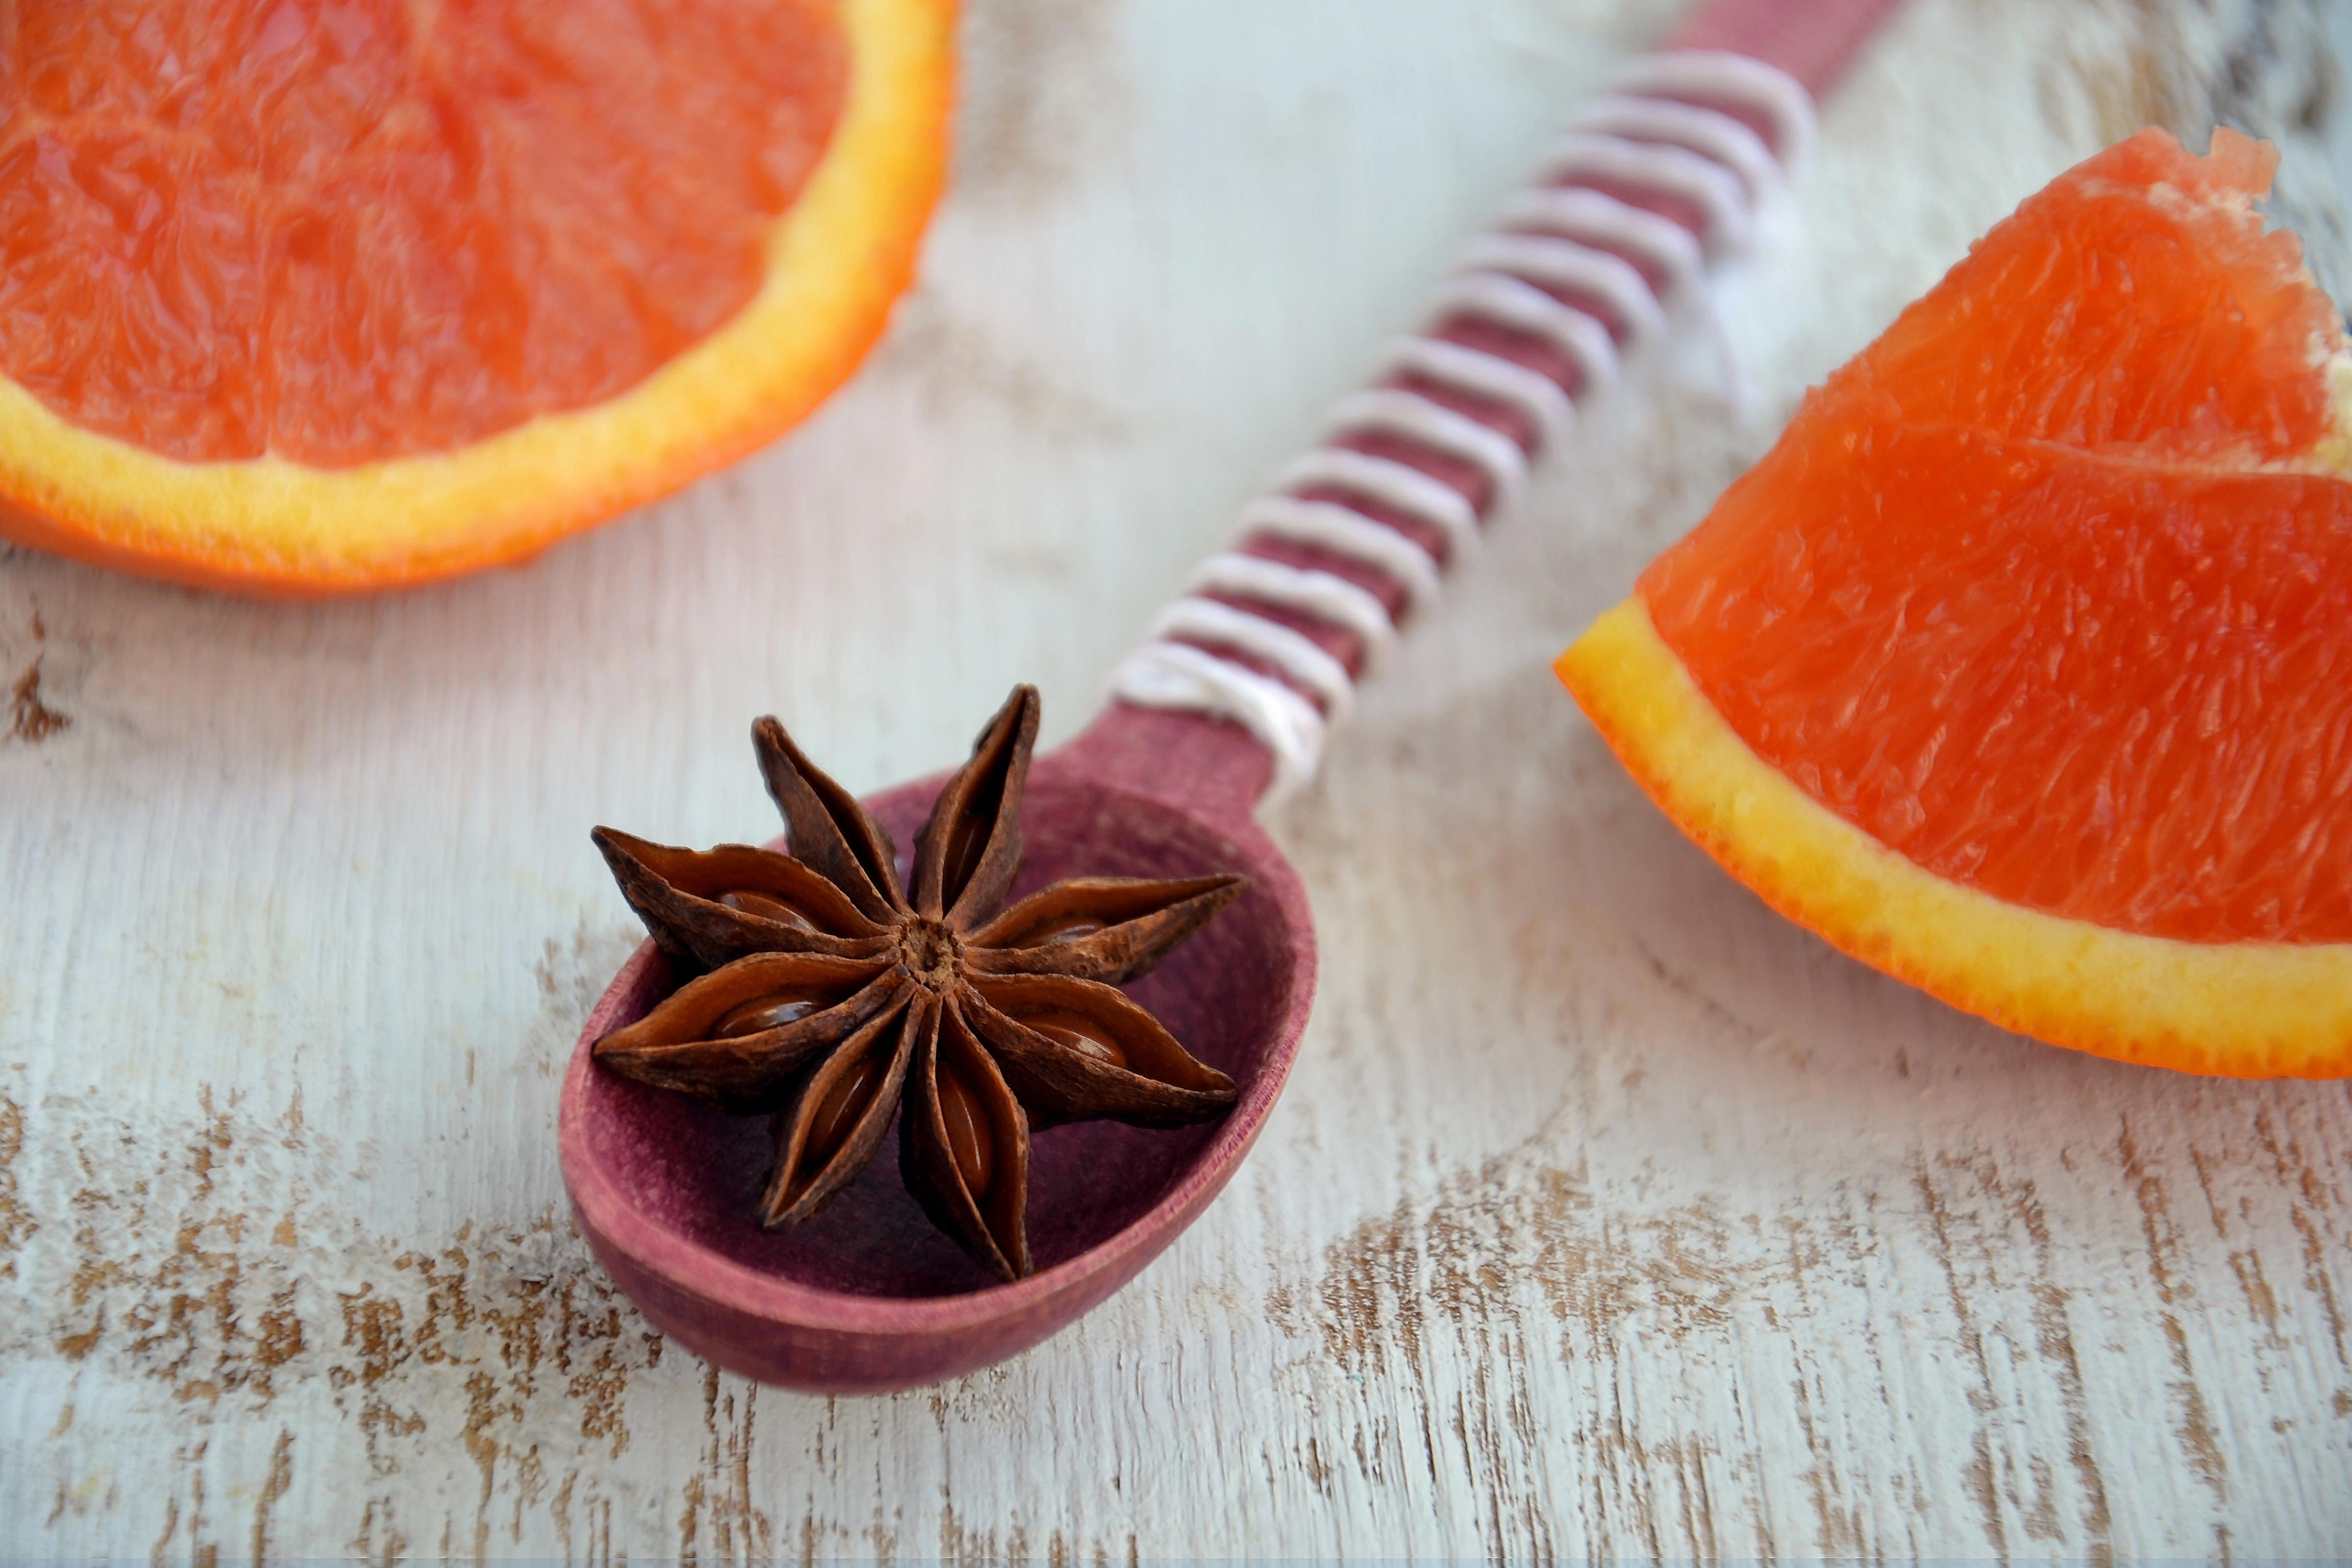
anise, spices, ingredients, red orange, cuisine, cooking, fragrance, star anise, spoon, ingredients for coffee, wood, surface, fruit, vegetarian food, orange, grapefruit, superfood, citrus, flavor, peel, ingredient, food